Lake of the Isles

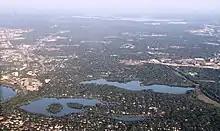
Aerial view of Lake of the Isles (bottom) and Cedar Lake (top middle) from the east

The lake was named for small islands that used to exist in the lake, wetlands area, and was used from the earliest days of European settlement of Minneapolis. Dakota people, the inhabitants prior to Europeans, referred to those islands as Wíta Tópa (Four Islands). The lake, named "Lake of the Isles" appears in an 1835 map of the Fort Snelling area. At one time the lake contained four small islands, but two of them, near the south shore of the lake, were converted to parkland as the lake was developed and dredged to its current shape and size. The two remaining wooded islands, Mike's Island in the north and Raspberry Island, are protected wildlife refuges which contain virgin woods. Landing on either of the islands is prohibited, as marked by signs.